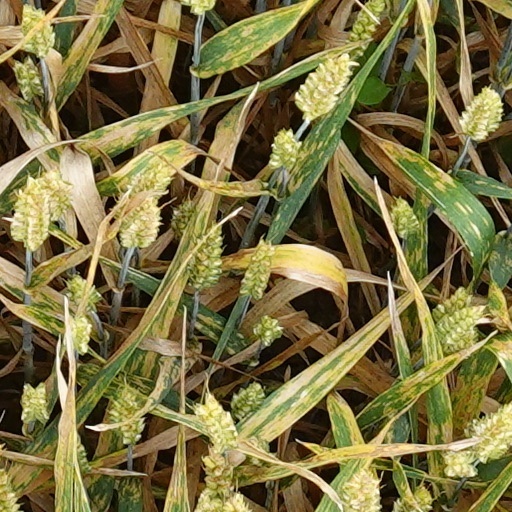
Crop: wheat